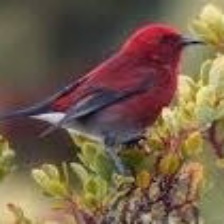
Species: APAPANE
Scientific name: HIMATIONE SANGUINEA